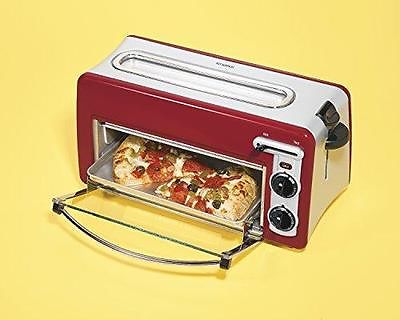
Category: toaster